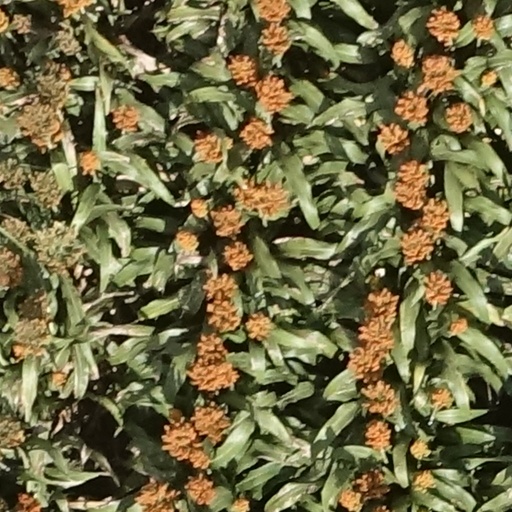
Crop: sorghum